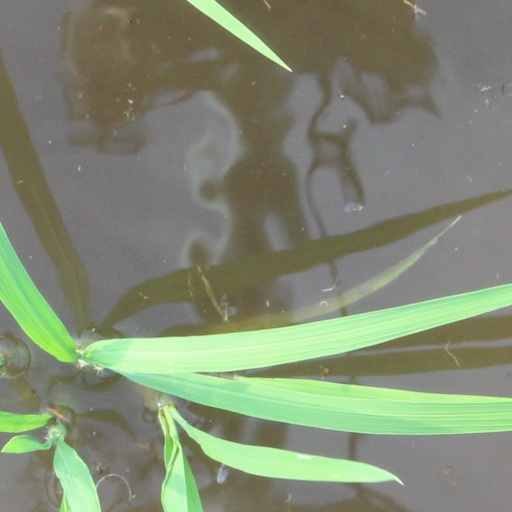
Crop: rice